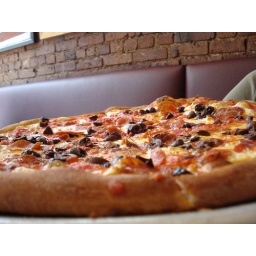
Pepperoni and black olive pizza at Totonno's on Second Avenue in the 70s, New York City